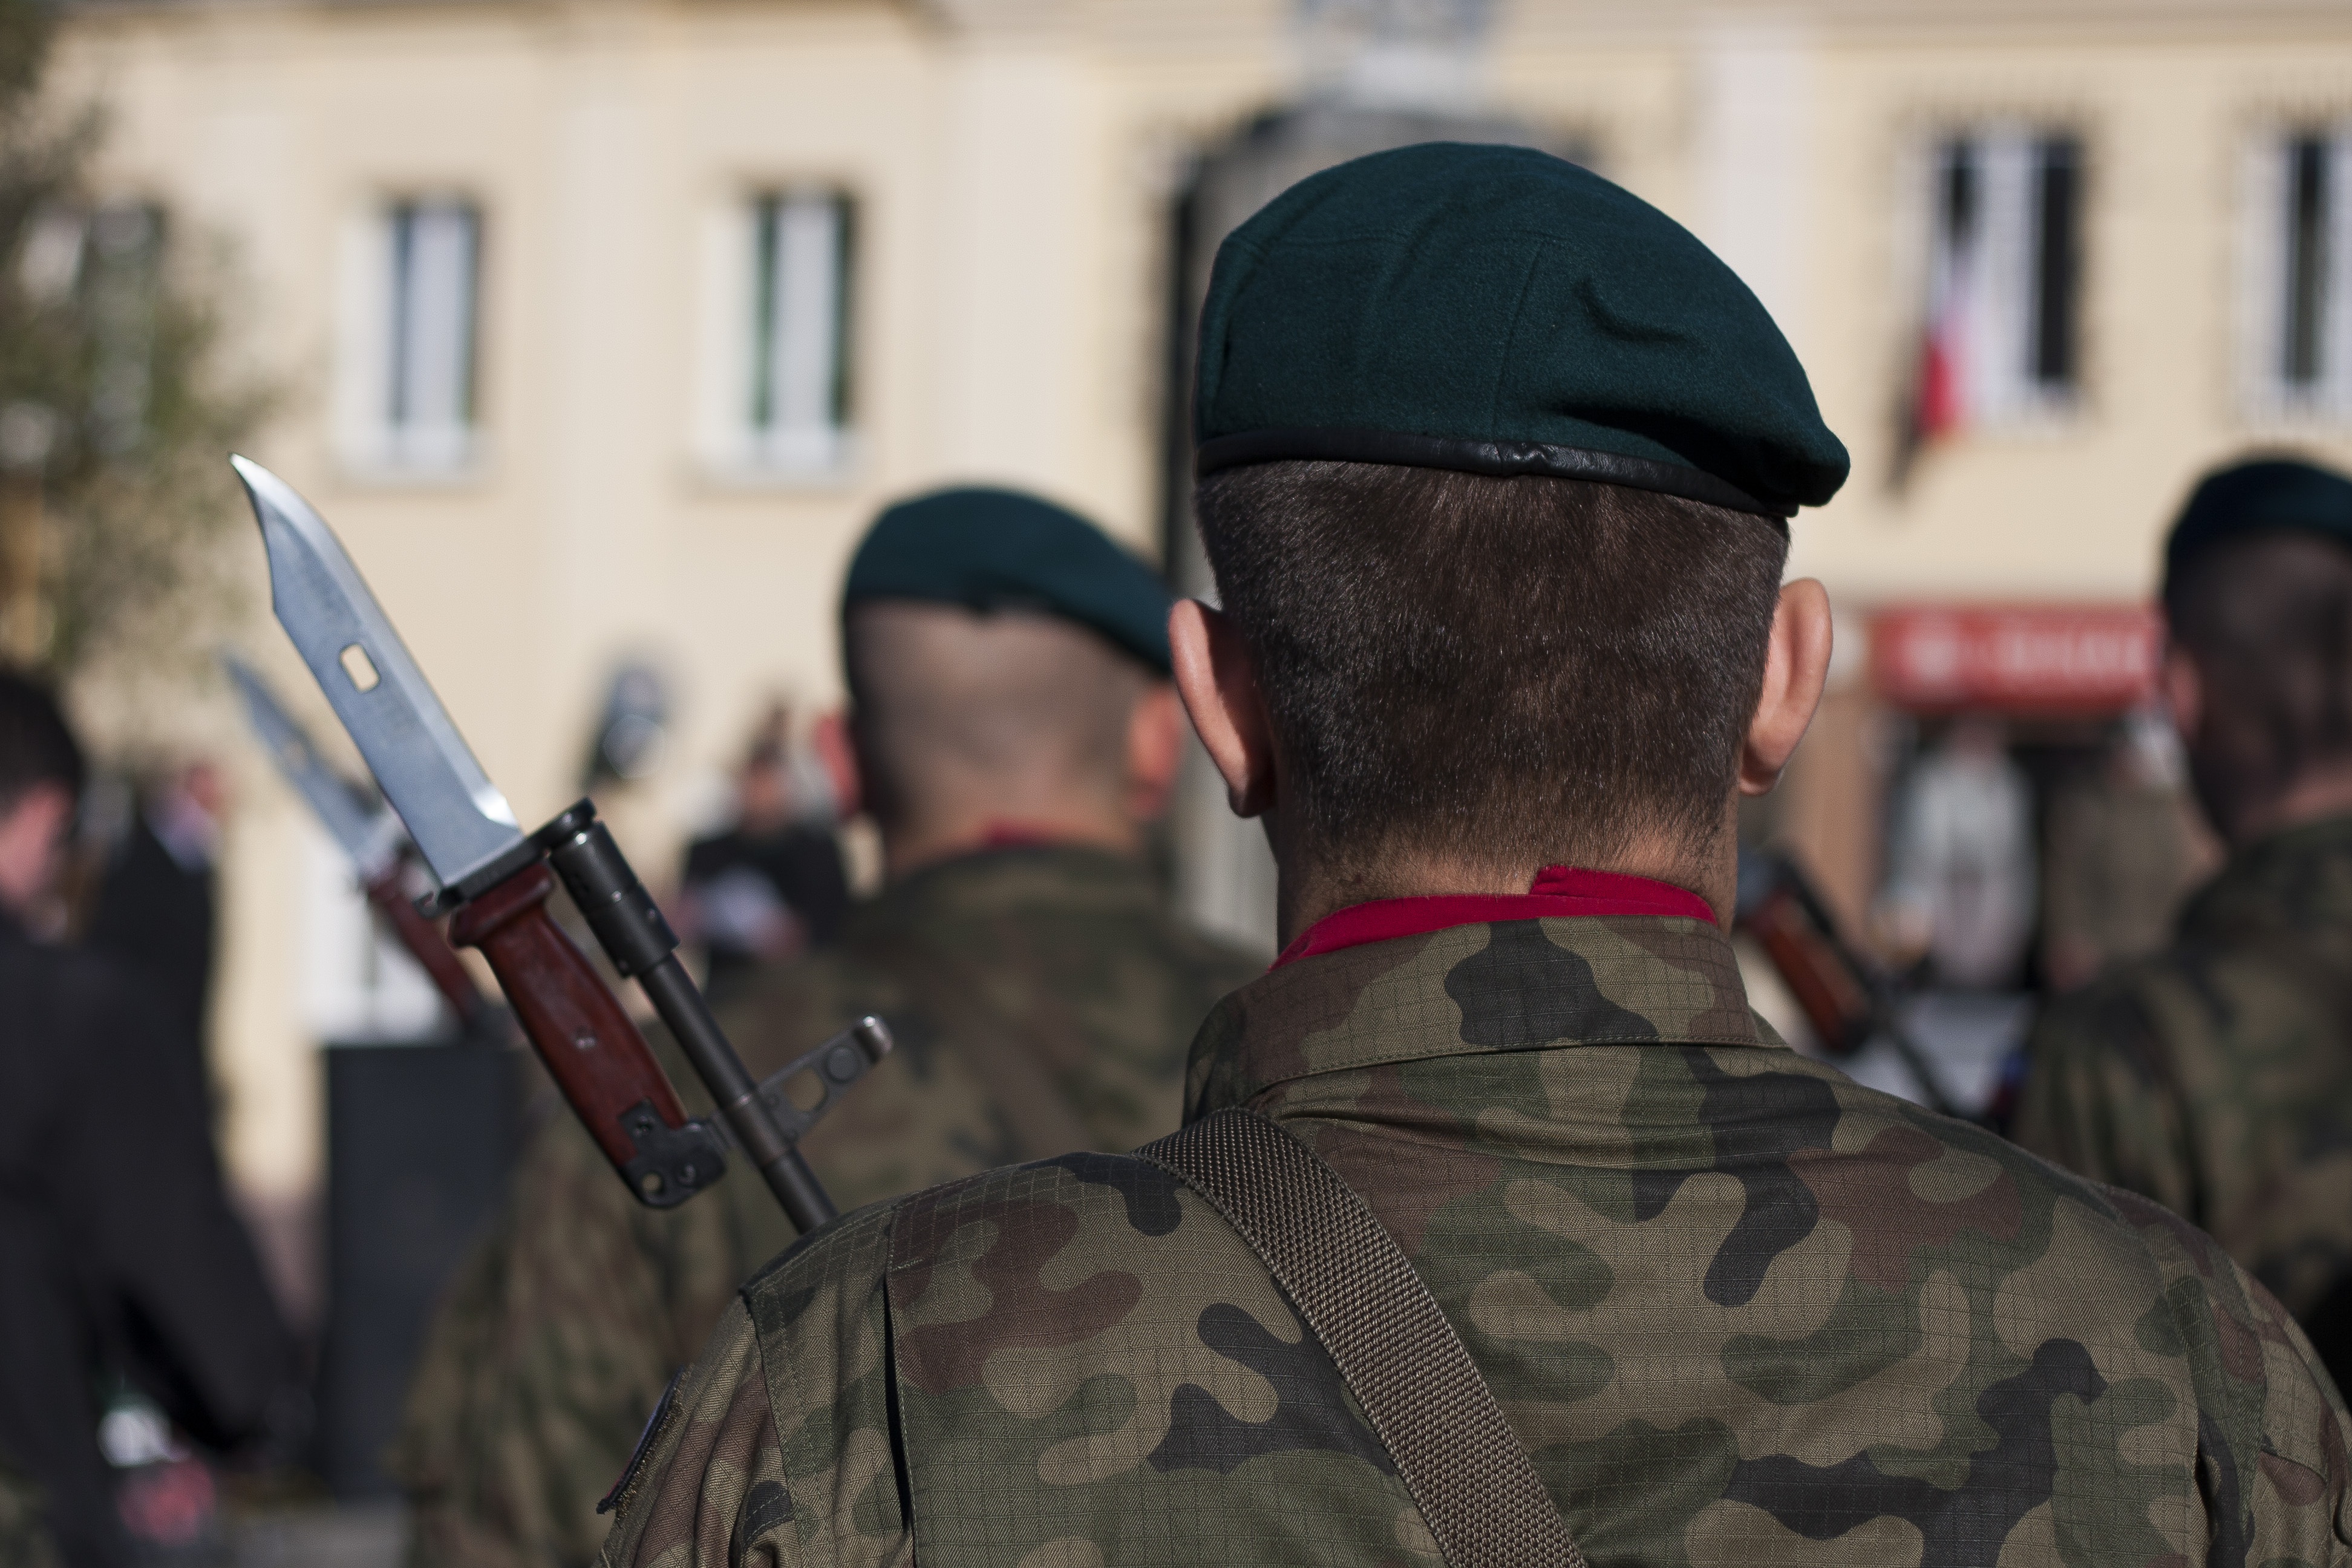
man, person, people, military, soldier, army, weapon, war, battle, helmet, poland, gun, uniform, demonstration, officer, troop, warrior, armed, militia, military police